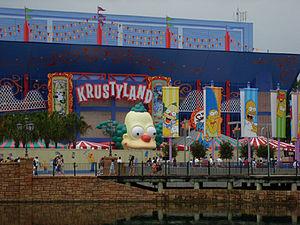
The Simpsons Ride est un cinéma dynamique présent dans les parcs à thème Universal Studios Florida et Universal Studios Hollywood. L'attraction est basée sur la série télévisée d'animation Les Simpson. Elle est annoncée pour la première fois en 2007 et remplace Back to the Future: The Ride dans les deux parcs. À Universal Studios Florida, elle ouvre le 23 avril 2008 et la cérémonie officielle d'inauguration se déroule le 15 mai. À Universal Studios Hollywood, le cinéma dynamique ouvre le 19 mai 2008. The Simpson Ride est créé par les producteurs des Simpson et utilise une animation en trois dimensions fournie par Blur Studio et Reel FX Creative Studio. L'animation en deux dimensions des vidéos de présentation est produite par DPS Film Roman. L'attraction utilise une technologie de pointe, incluant un nouveau système de projection et de nouveaux systèmes hydrauliques.